Grünhorn

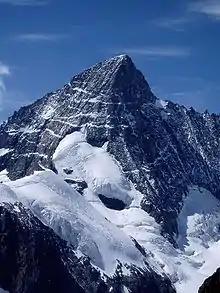
The east side of the Grünhorn, seen from the Finsteraarhorn Hut

The first ascent was made on August 7, 1865 by the Bernese mineralogist Edmund von Fellenberg with guides Peter Michel, Peter Egger and Peter Inäbnit. They climbed the mountain from the west side, starting at the "Ewigschneefeld", a tributary glacier of the Aletsch Glacier. They successfully reached the summit despite very bad weather conditions. The same climbers had made an attempt on the peak in the previous year, but they could only reach a lower prominence of the Grünegghorn.